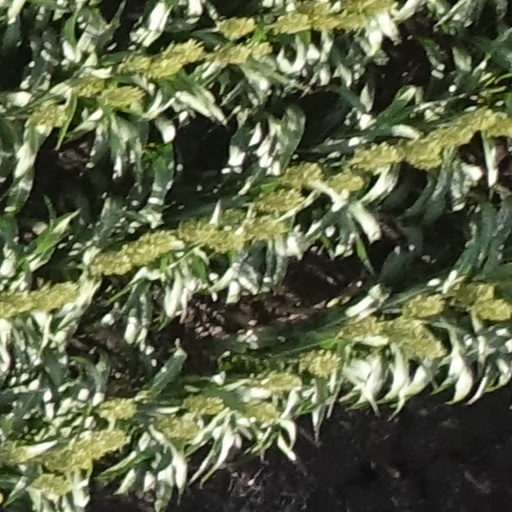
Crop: sorghum